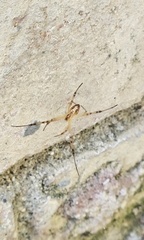
Species: Lactrodectus_hesperus